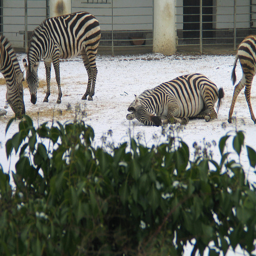
A herd of zebra standing on top of snow covered ground.
A zebra lying down while other zebras standing around
a group of zebra laying on ground full of snow
A zebra that is laying down on the ground in the snow.
one zebra laying down and three zebras standing up